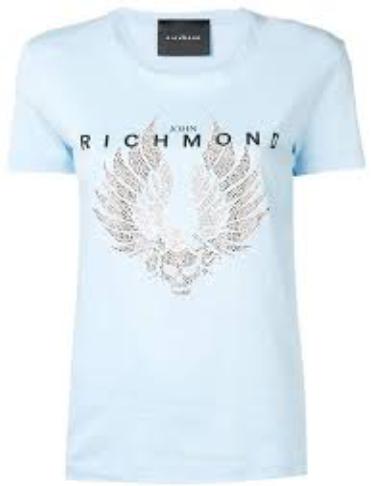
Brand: John Richmond
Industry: Clothes